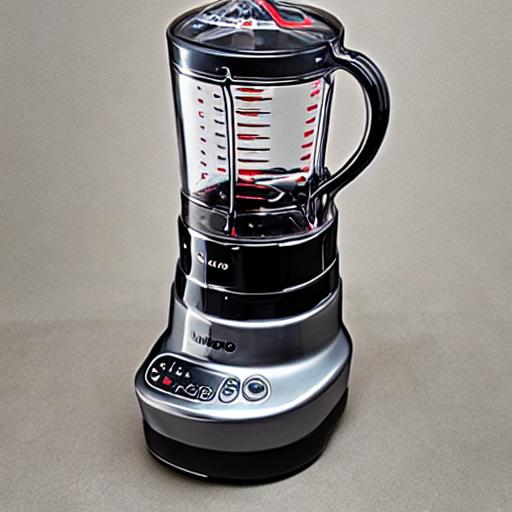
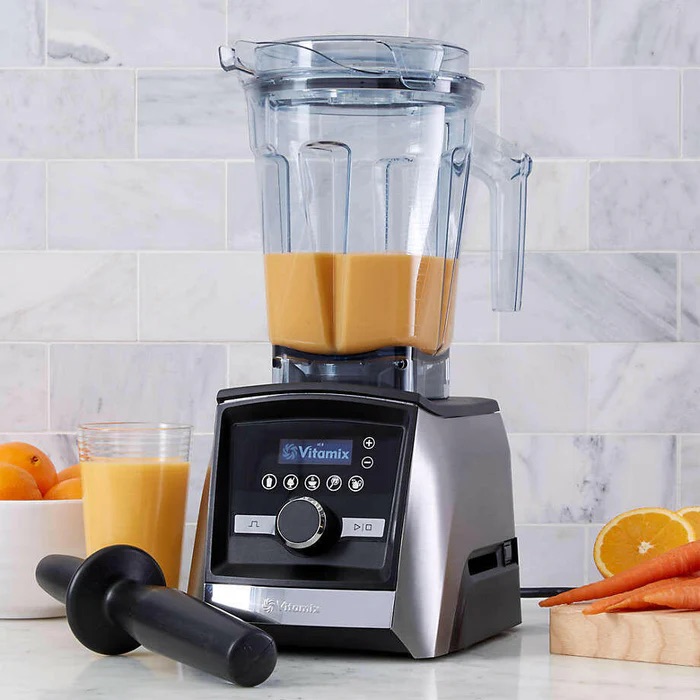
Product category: items_blender
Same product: no